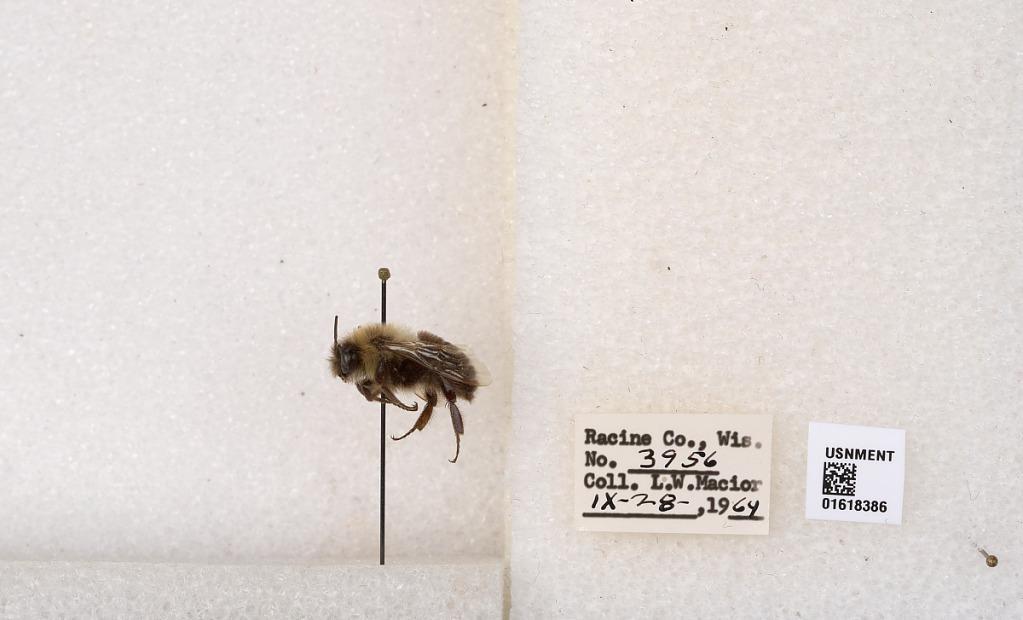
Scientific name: Bombus impatiens Cresson
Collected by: L. Macior
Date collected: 1964-9-28
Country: United States
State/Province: Wisconsin
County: Racine
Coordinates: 42.7299, -87.8123